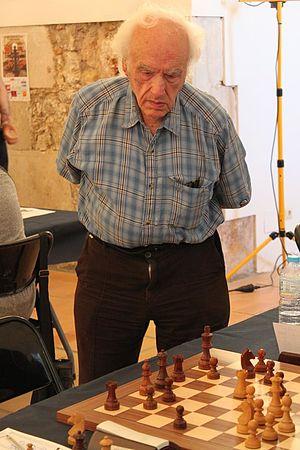
Miguel Farré Mallofré, né à Terrassa, Barcelone, le 23 février 1936, est un pianiste espagnol et un maître international d'échecs.